Rachmat Witoelar

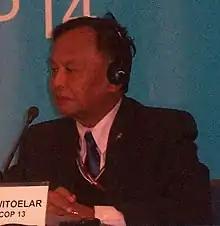
Witoelar in 2008 UN Climate Conference

Rachmat Nadi Witoelar Kartaadipoetra or Rachmat Witoelar (born 2 June 1941 in Tasikmalaya, West Java) is a politician who has served as the State Minister of Environment of Indonesia in 2004–2009.